Maine-et-Loire's 3rd constituency

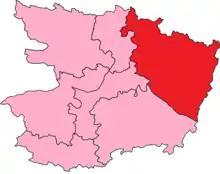
Maine-et-Loire's 3rd Constituency shown within Maine-et-Loire

The 3rd constituency of Maine-et-Loire (French: "Troisième circonscription de Maine-et-Loire") is a French legislative constituency in the Maine-et-Loire "département". Like the other 576 French constituencies, it elects one MP using a two round electoral system.